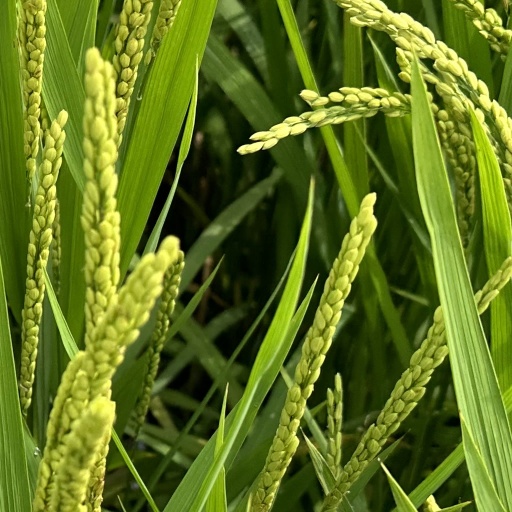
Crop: rice